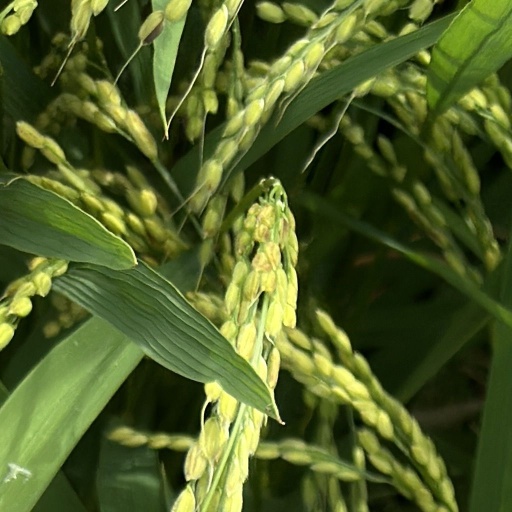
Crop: rice